Warnbro railway station

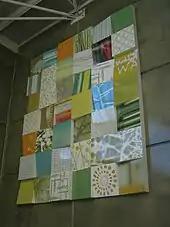
48 adjacent squares with images on them hanging on a wall

Warnbro station has two public art installations. "From A to B" is a piece by Jude Bunn and Johanna Standish-Hansen, from The Glow Studio. It is hanging on the western platform wall, and is made of 48 squares with various images printed on them. Each square has a different angle. "Urban Glow" is a piece by The Graphite Crew, with help from TUES and local youth. It is a piece of urban art painted on the walls that surround bins.